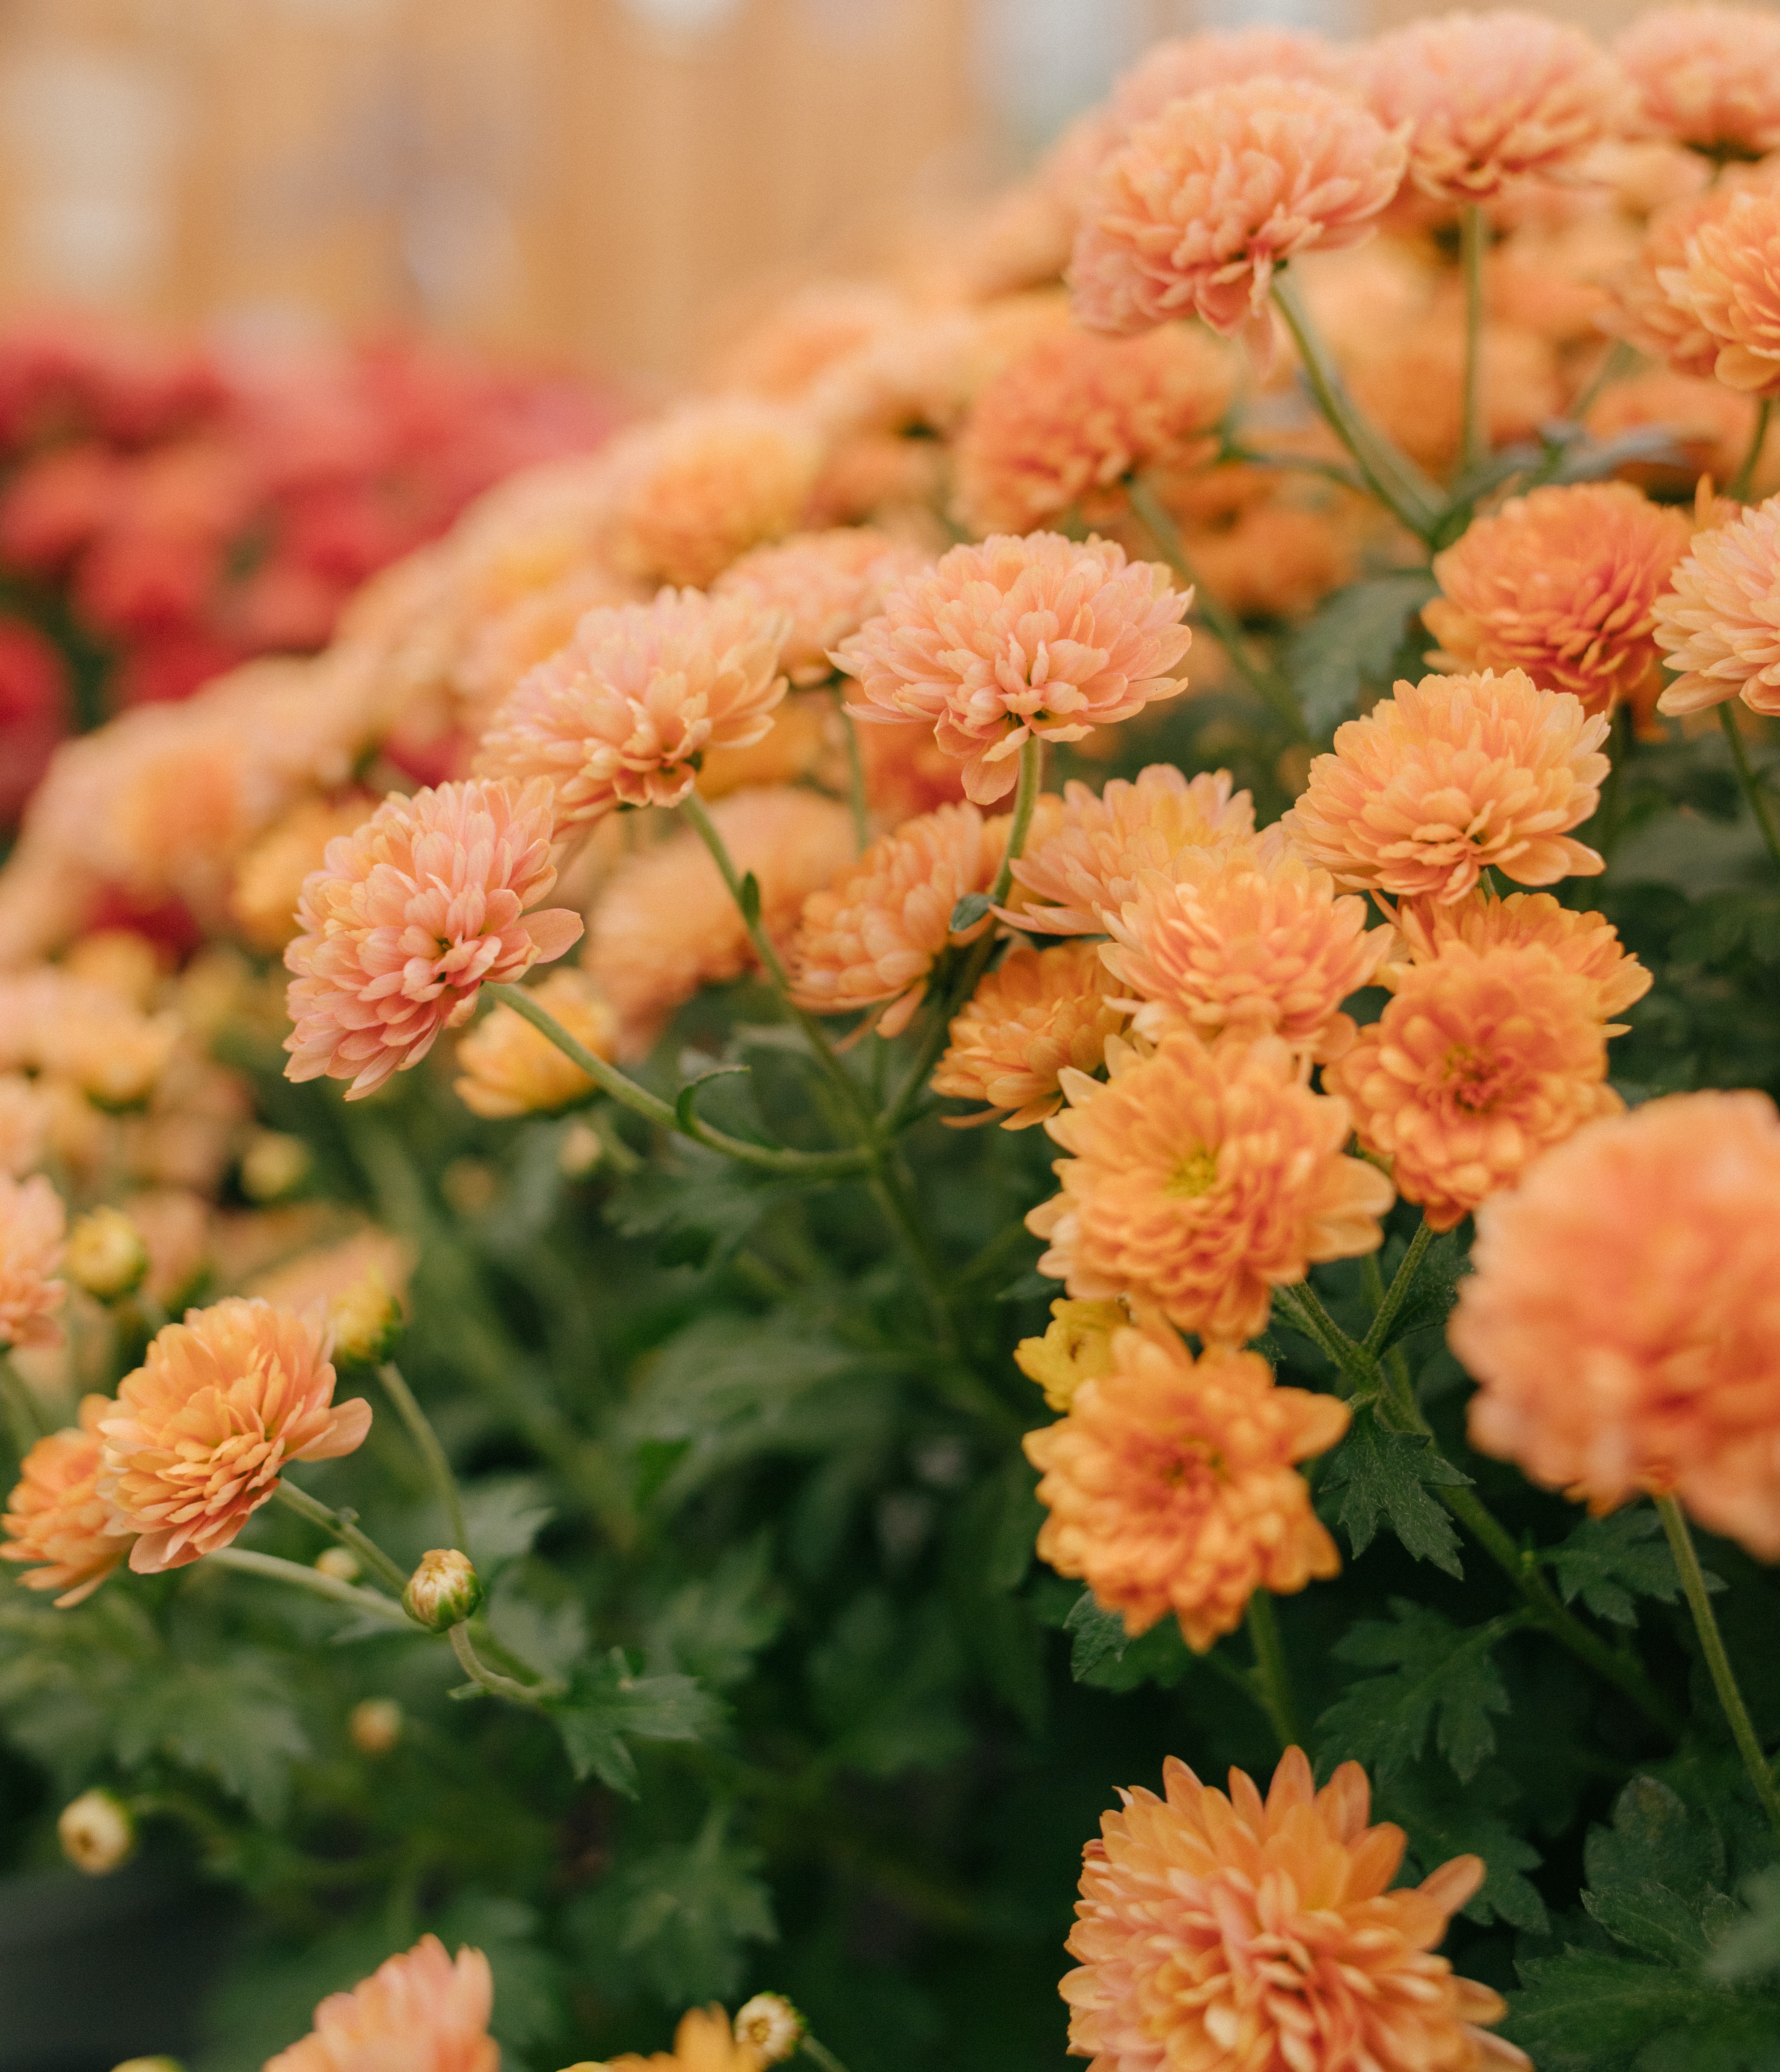
natural, flower, plant, petal, botany, orange, flowering plant, flower arranging, shrub, annual plant, peach, floristry, floral design, rose family, groundcover, cut flowers, daisy family, garden, grass, rose order, subshrub, landscape, wildflower, tagetes, Begonia family, plant stem, herb, buddleia, herbaceous plant